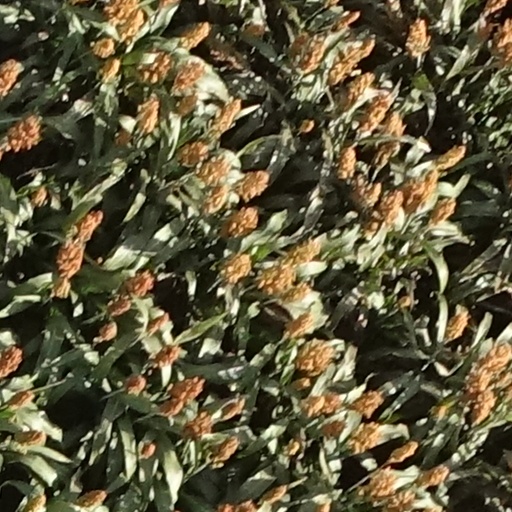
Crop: sorghum